Kenyon College

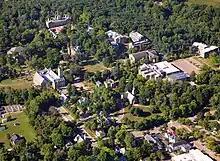
Aerial view of Kenyon's campus

Kenyon's English department gained national recognition with the arrival of the poet and critic John Crowe Ransom in 1937 as professor of poetry and first editor of "The Kenyon Review", a literary journal. During his 21-year tenure, Ransom published work by writers Allen Tate, Robert Penn Warren, William Empson, Mark Van Doren, Kenneth Burke, and Delmore Schwartz, as well as younger writers Flannery O'Connor, Robert Lowell, and Peter Taylor, among others. It was an influential literary magazine during the 1940s and 1950s.